Two Weeks (2006 film)

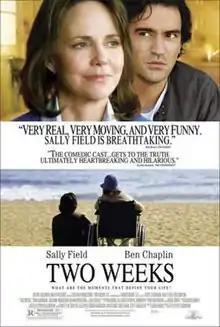

Two Weeks is a 2006 American comedy-drama film written and directed by Steve Stockman and starring Sally Field. Ensemble cast also includes Ben Chaplin, Julianne Nicholson, Tom Cavanagh, Glenn Howerton and Jenny O'Hara.